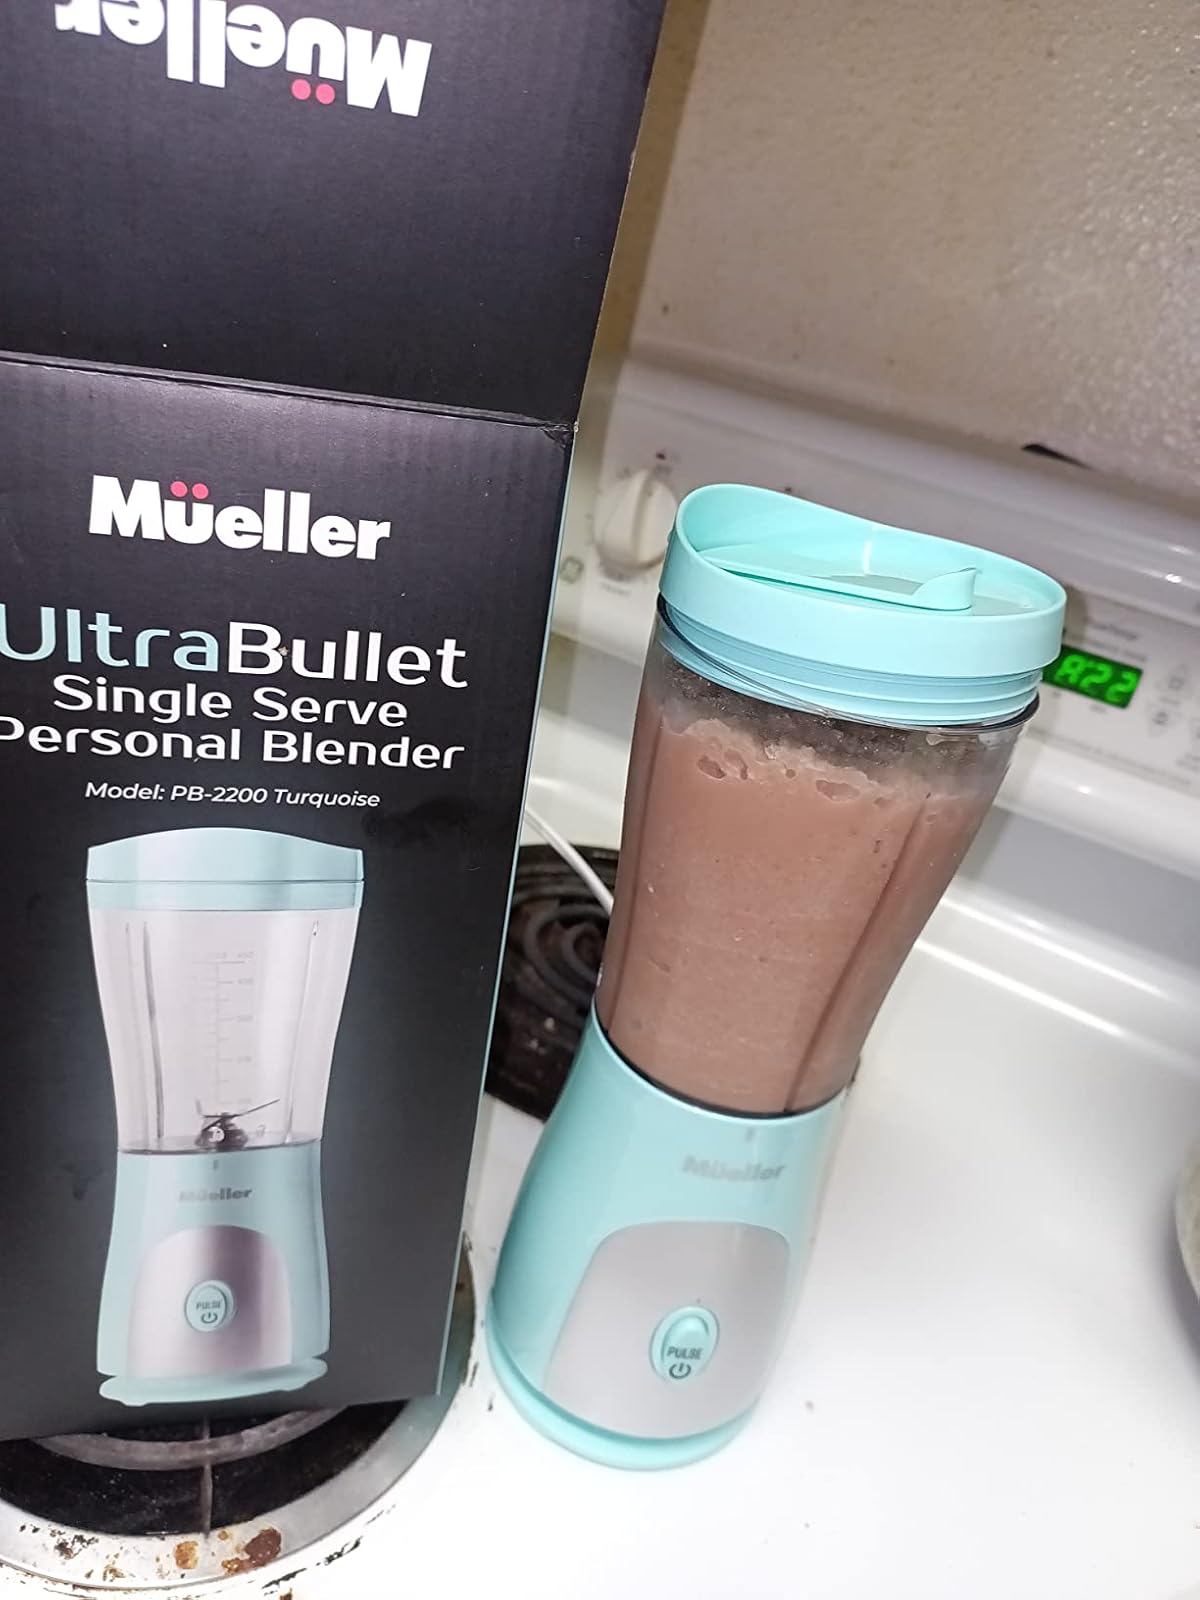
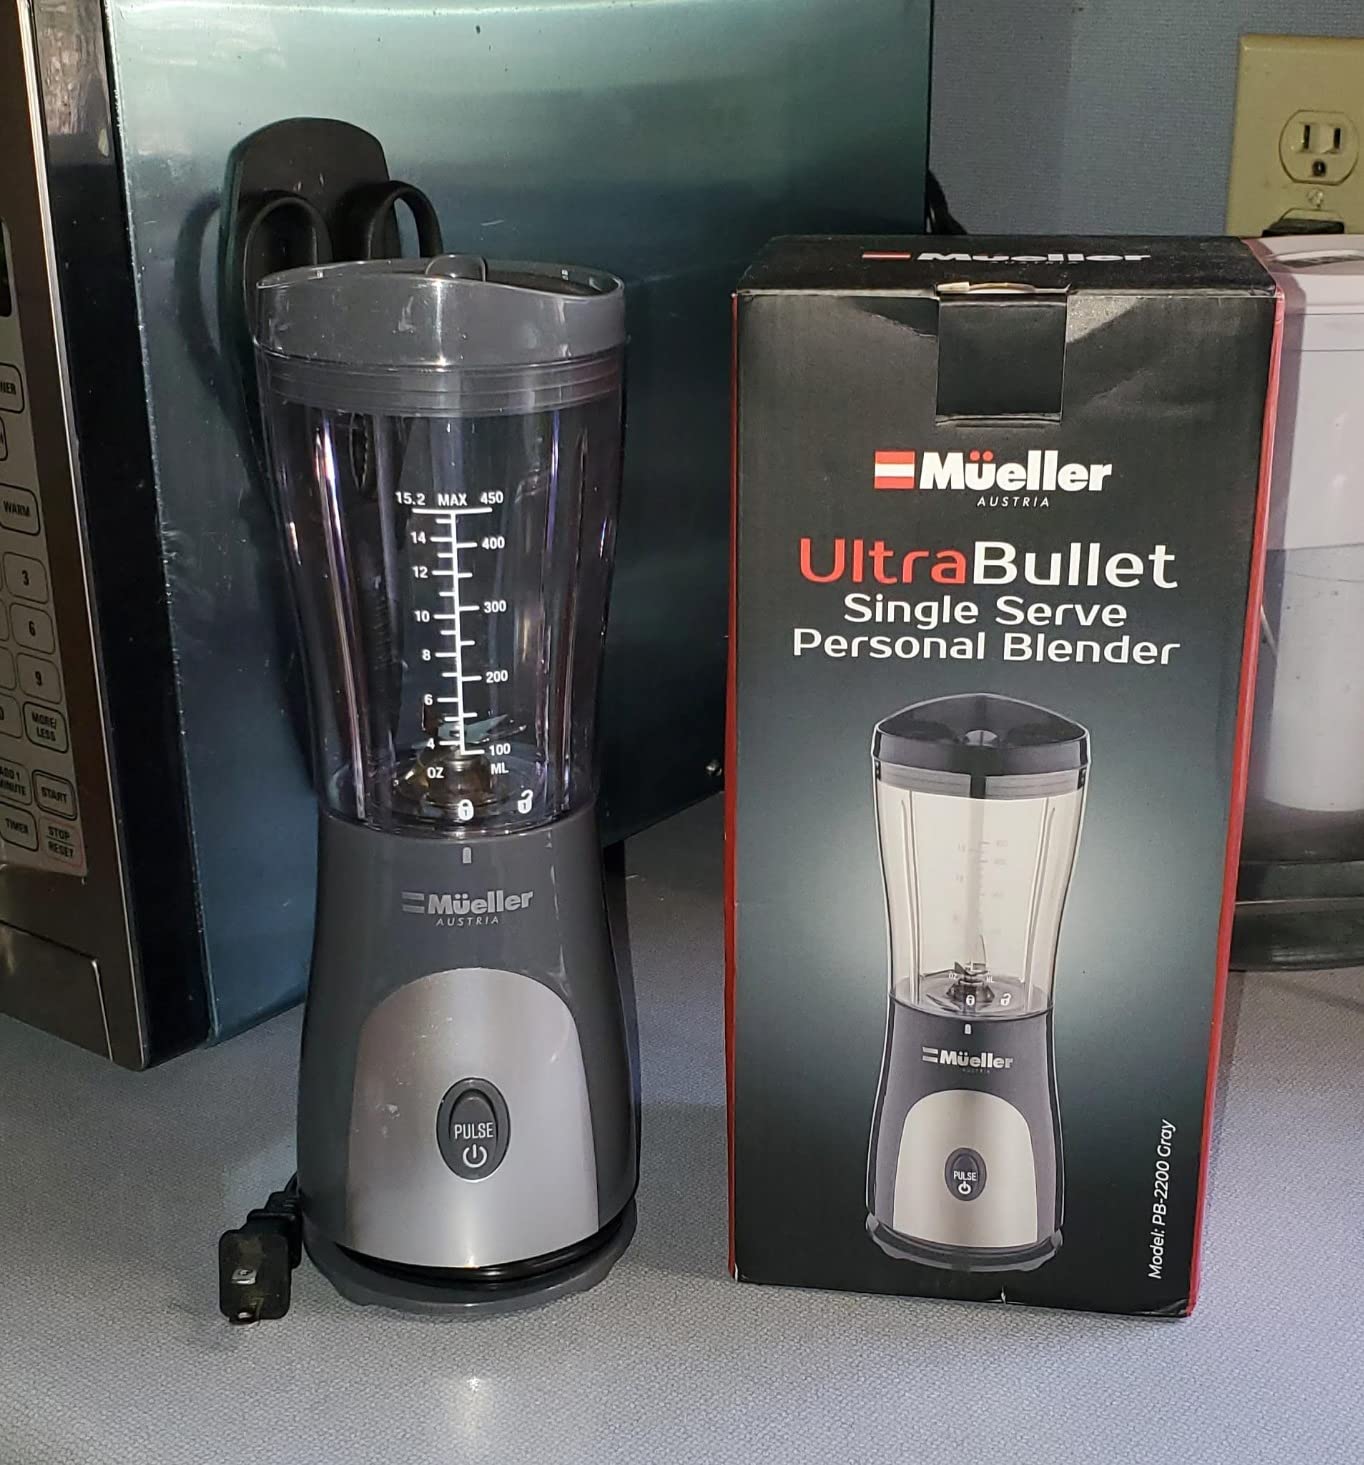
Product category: items_blender
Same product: no